Boring Lava Field

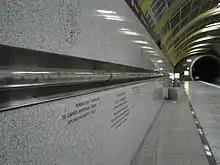
A glass tube containing geological samples including some from Boring Lava Field is seen running along the wall of the Washington Park station platform.

In 1893, the Kelly Butte Natural Area was designated upon a petition from the Portland City Council. Named after a pioneer family, the park covers an area of , including part of the Boring Lava Field, on public land to the southeast of downtown Portland, Historically, it sustained a quarry, prompting the creation of the Kelly Butte Jail, which used prisoner labor (under guard supervision) to gather crushed rocks for building roads in Portland until the 1950s. In general, rocks from the Boring Lava Field have been used for masonry projects including retaining walls, garden walls, and rock gardens, especially oxidized and scoriaceous rocks. Despite the prevalence of quarrying activity in historical times, there is no ongoing mineral or aggregate resource mining near the Boring Lava Field.